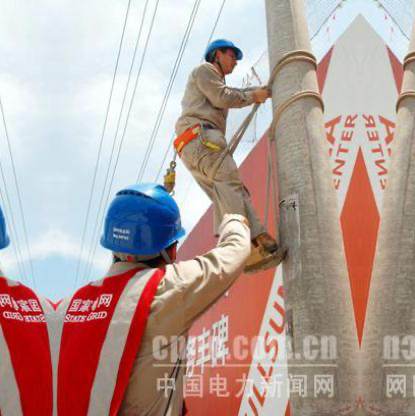
Objects in the image:
label: helmet
label: helmet